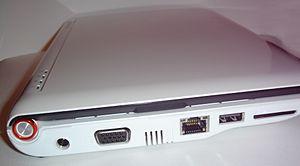
Ports disponibles sur l'acer aspire one (côté gauche).
L’Aspire One est le premier ordinateur portable commercialisé par Acer faisant partie de la catégorie des netbooks. Il a été lancé sur le marché européen le 3 juin 2008.